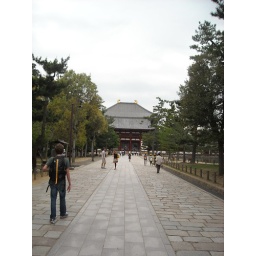
The largest wooden building in the world, housing a massive statue of Buddha.